Gamla Ullevi

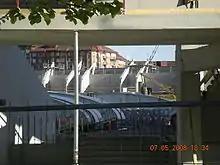
Three roof beams placed inside the stadium awaiting installation.

The construction proceeded as planned and work on the foundations was finished by January 2008 according to the project manager Jan-Åke Johansson from Higabgruppen. He also stated that the stadium's walls and roof would be finished by August 2008—except for the southwestern corner which would remain open a bit longer to allow construction vehicles and cranes to move in and out—and that only interior work would be left to do at that point. The calculated cost for the stadium had at the same time risen to at least 335 million SEK excluding commercial areas and possibly even more than that when finished in 2009. Compared to the 180 million SEK which was the calculated cost for the original plans, the newer and somewhat modified plans have increased the cost by 86 percent.